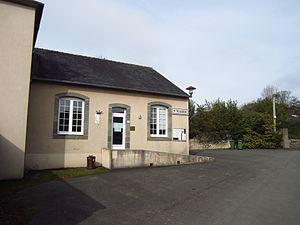
Mairie de Saint-Eloy, Finistère
Saint-Éloy [sɛ̃telwa], ou Saint-Eloy, est une commune du département du Finistère, dans la région Bretagne, en France.